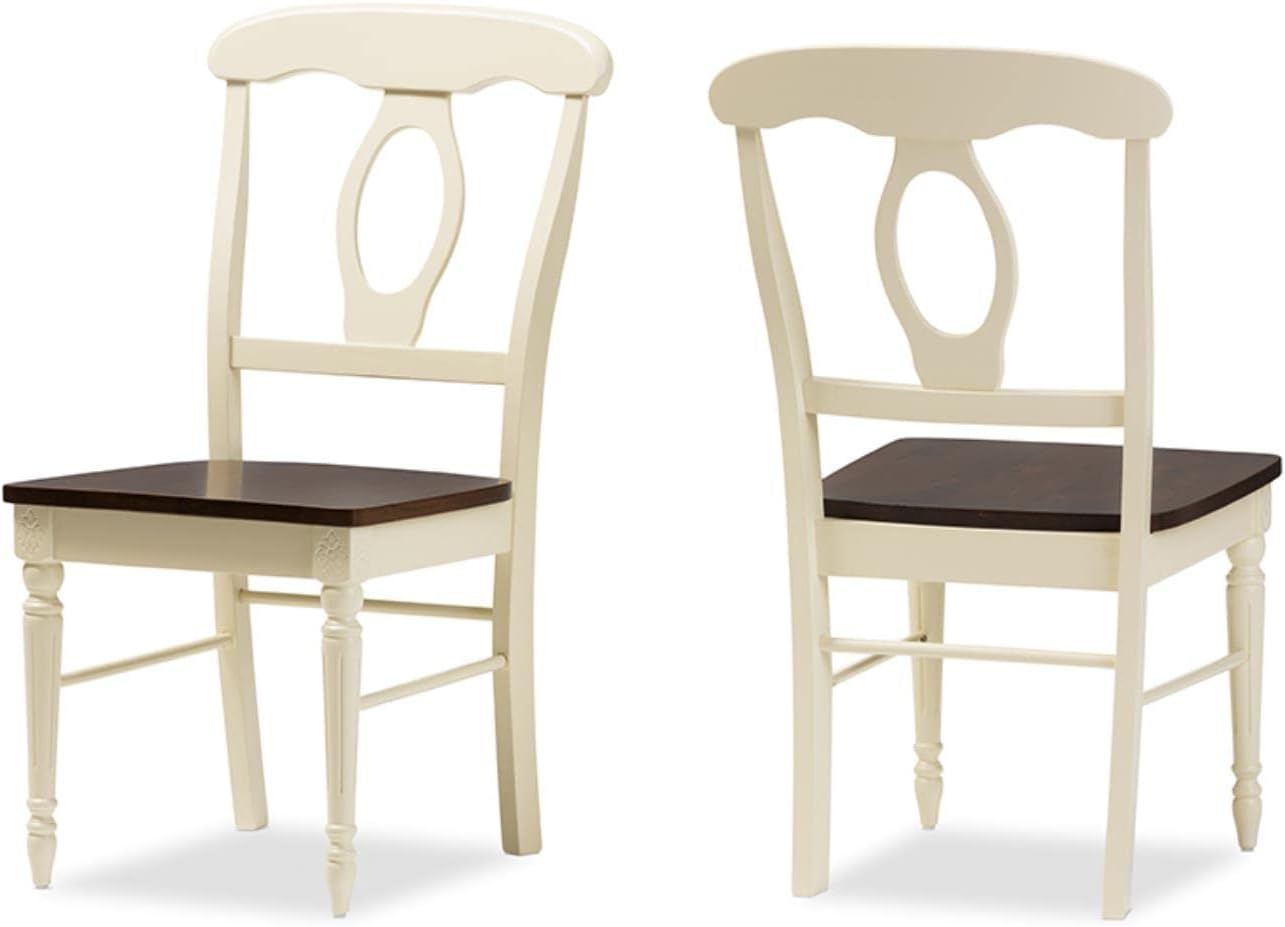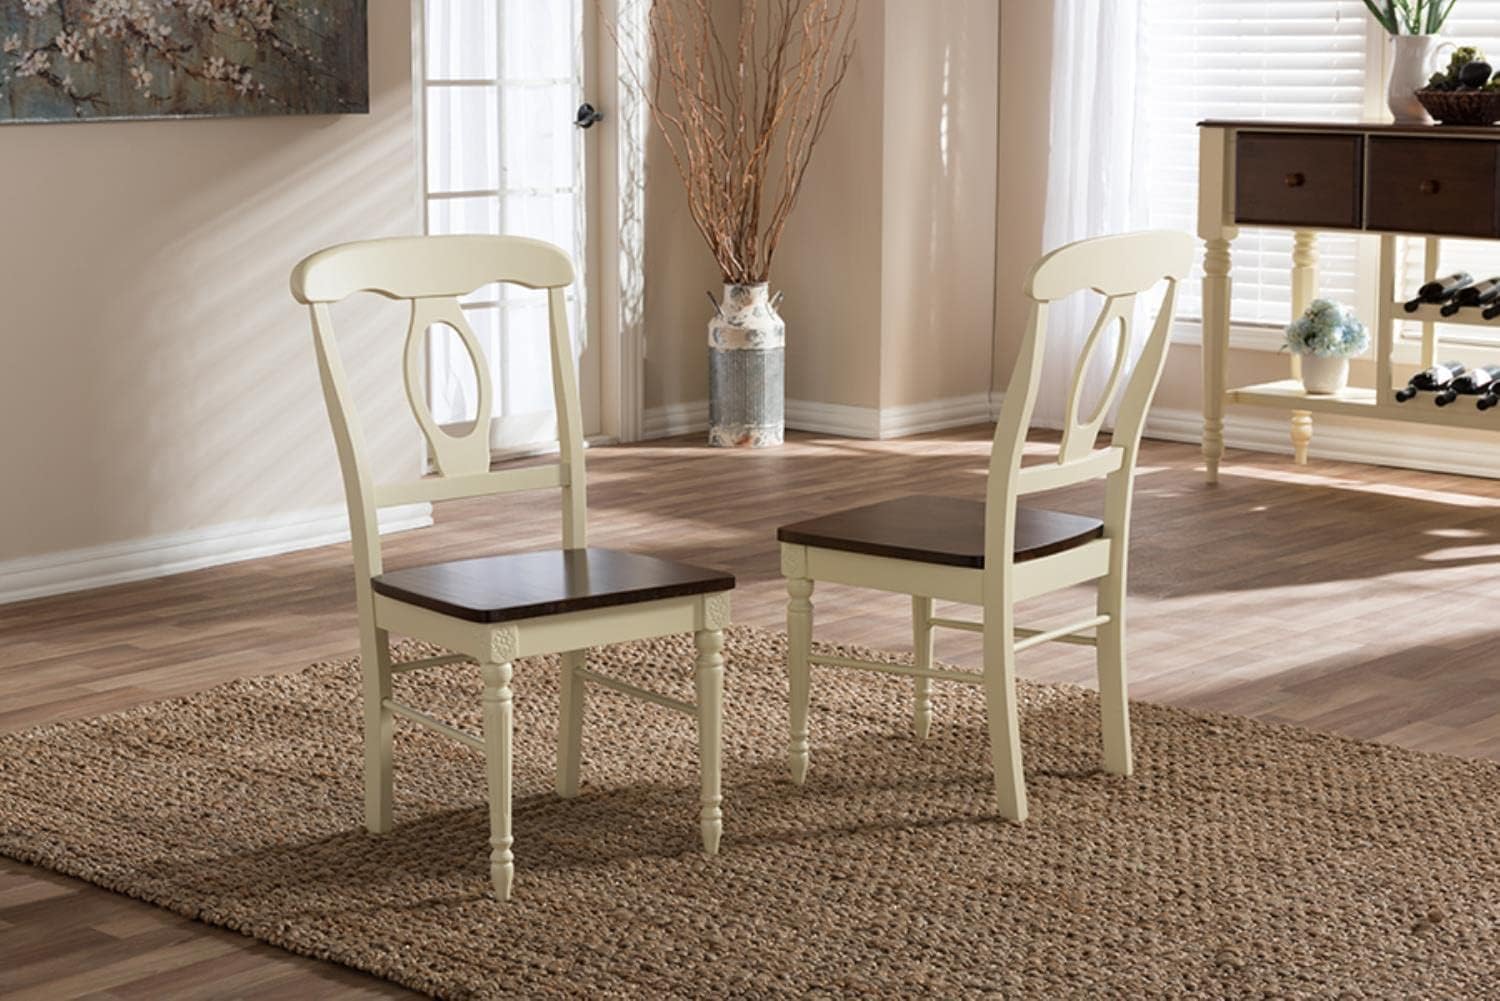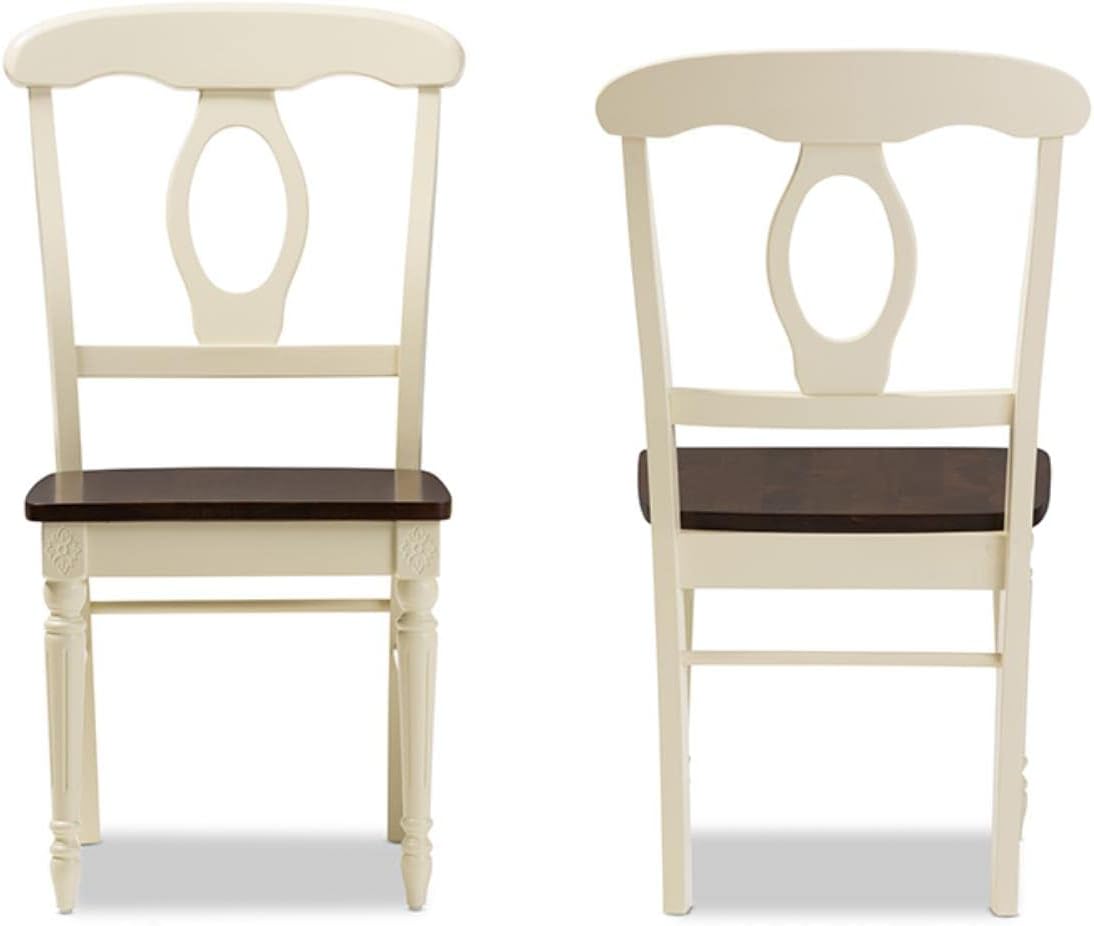
Baxton Studio Napoleon Cottage Dining Chair in Cream (Set of 2)
Category: Amazon Home
This attractive dining chair features antiqued cherry top and creamy buttermilk paint finished base for a casual, vintage-inspired look. Sure to look beautiful in any home, this dining chair is ideal for country cottages and modern townhouses alike. Expertly crafted from solid rubberwood, the Napoleon dining chair features a solid cherry wood seat supported by four detailed turning legs. Two-tone finishing and elegant ball design, this timeless collection is ideal for inviting friends over. The Napoleon chair is suitable to be used as dining chair for kitchen breakfast set or a casual dining set. Made in Malaysia, the Napoleon requires assembly.Features :- Finish: Cream- Material: Rubberwood / Hardwood- French country cottage dining chair- Antique cherry and buttermilk finishing- KD construction- Solid rubberwood material- Assembly required.Specifications :- Product Dimensions : 34.32" H x 19.11" W x 19.11" D- Product Weight : 14 lbs.
Features: Finish: Cream | Material: Rubberwood / Hardwood | French country cottage dining chair | Antique cherry and buttermilk finishing | KD construction